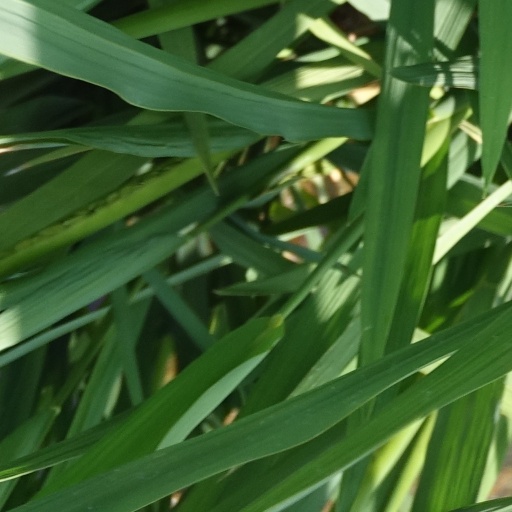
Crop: rice